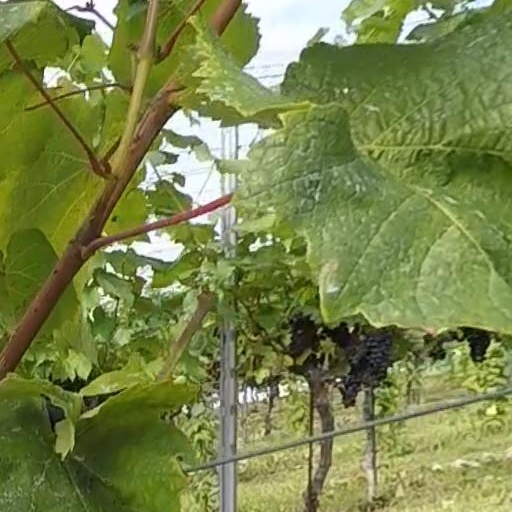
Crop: grape